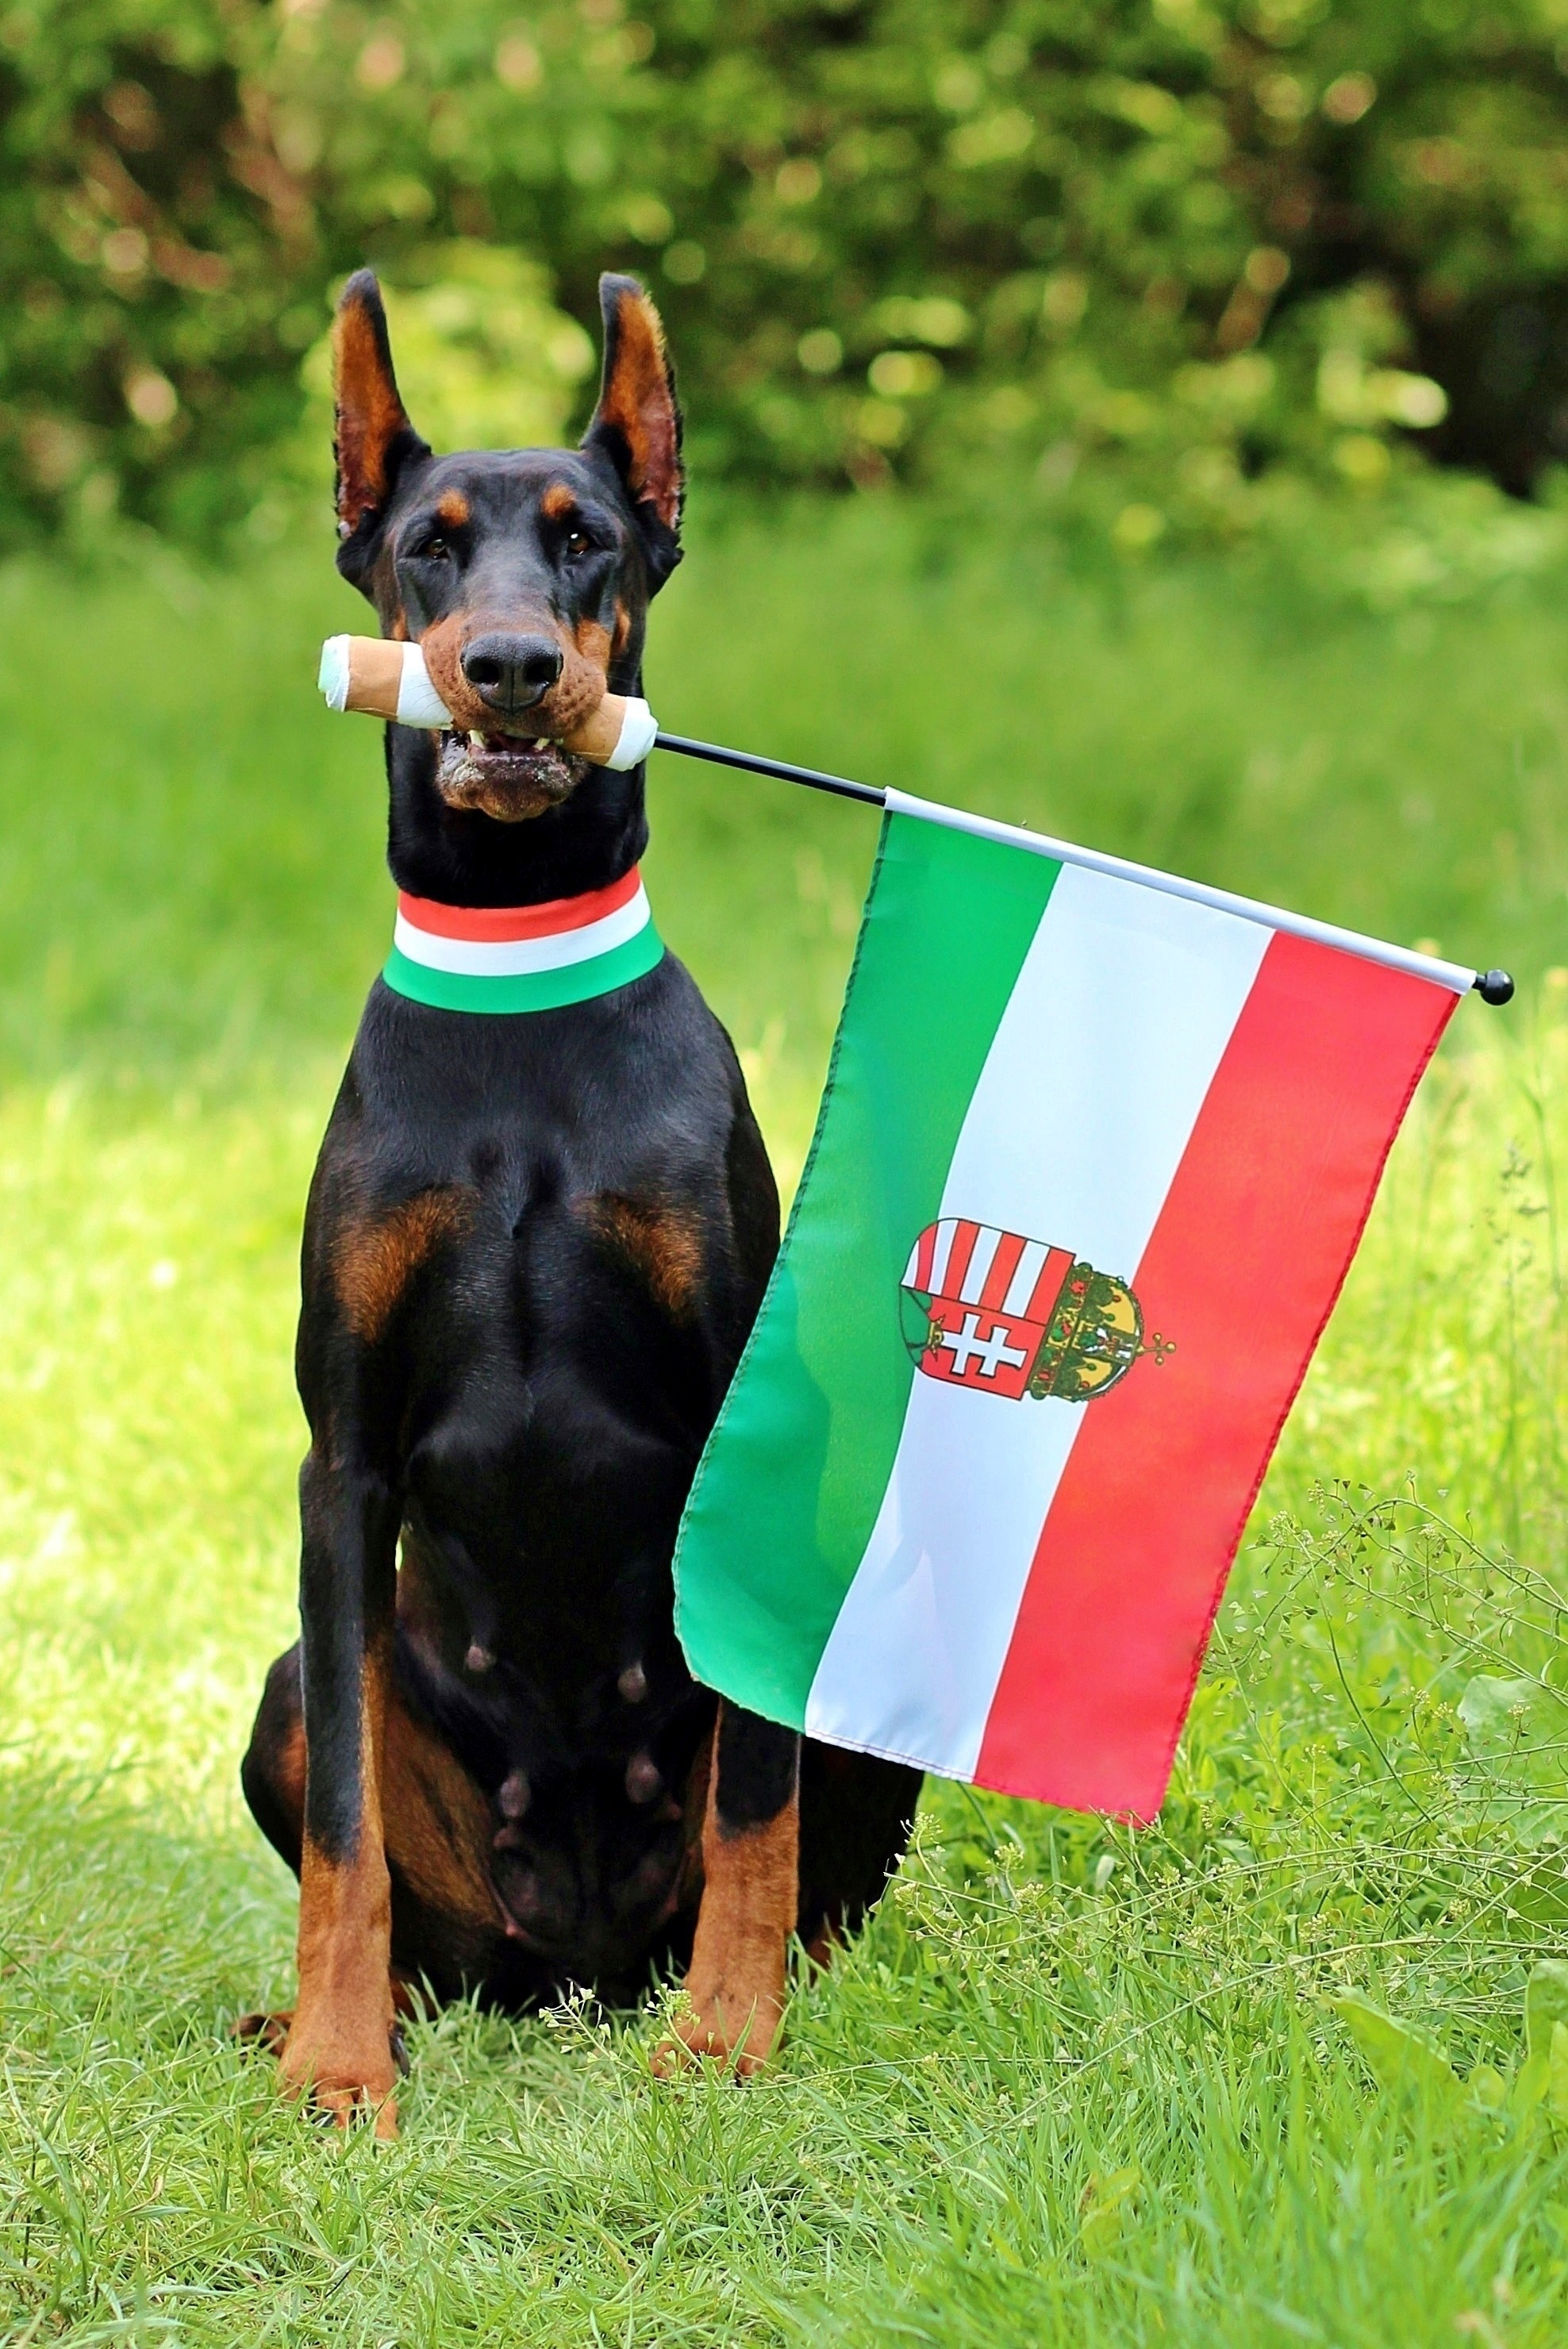
dog, sitting, mammal, fan, vertebrate, dog breed, doberman, guard dog, german pinscher, pinscher, hungarian flag, miniature pinscher, dog like mammal, dobermann, manchester terrier, toy manchester terrier, conformation show